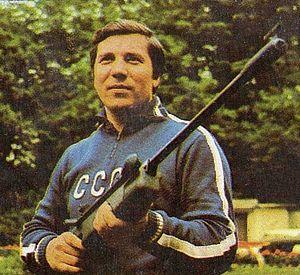
Vitaly Mikhaylovich Parkhimovich, né le 17 juin 1943 à Riazan et mort le 15 janvier 1995, est un tireur sportif soviétique.